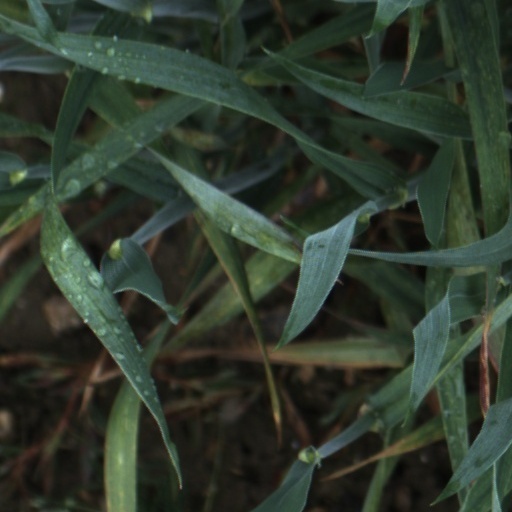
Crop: wheat